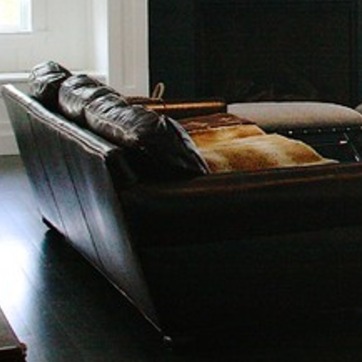
Material: leather